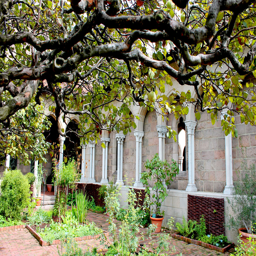
pear tree of the back garden .